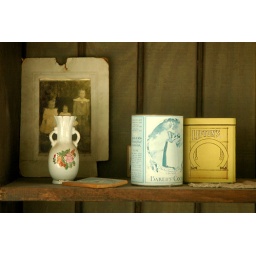
Taken through the glass of a front shop window in Dacula.